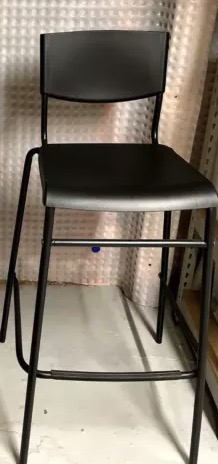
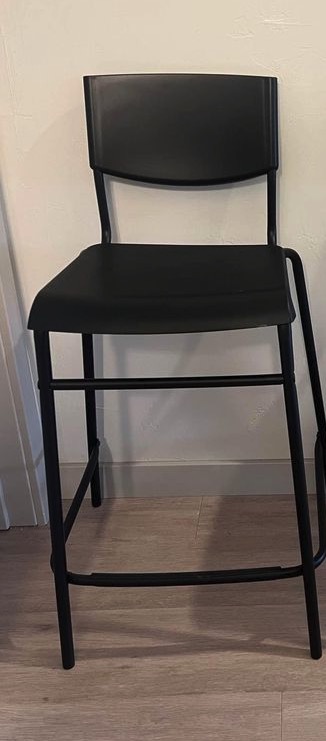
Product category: stool
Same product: yes